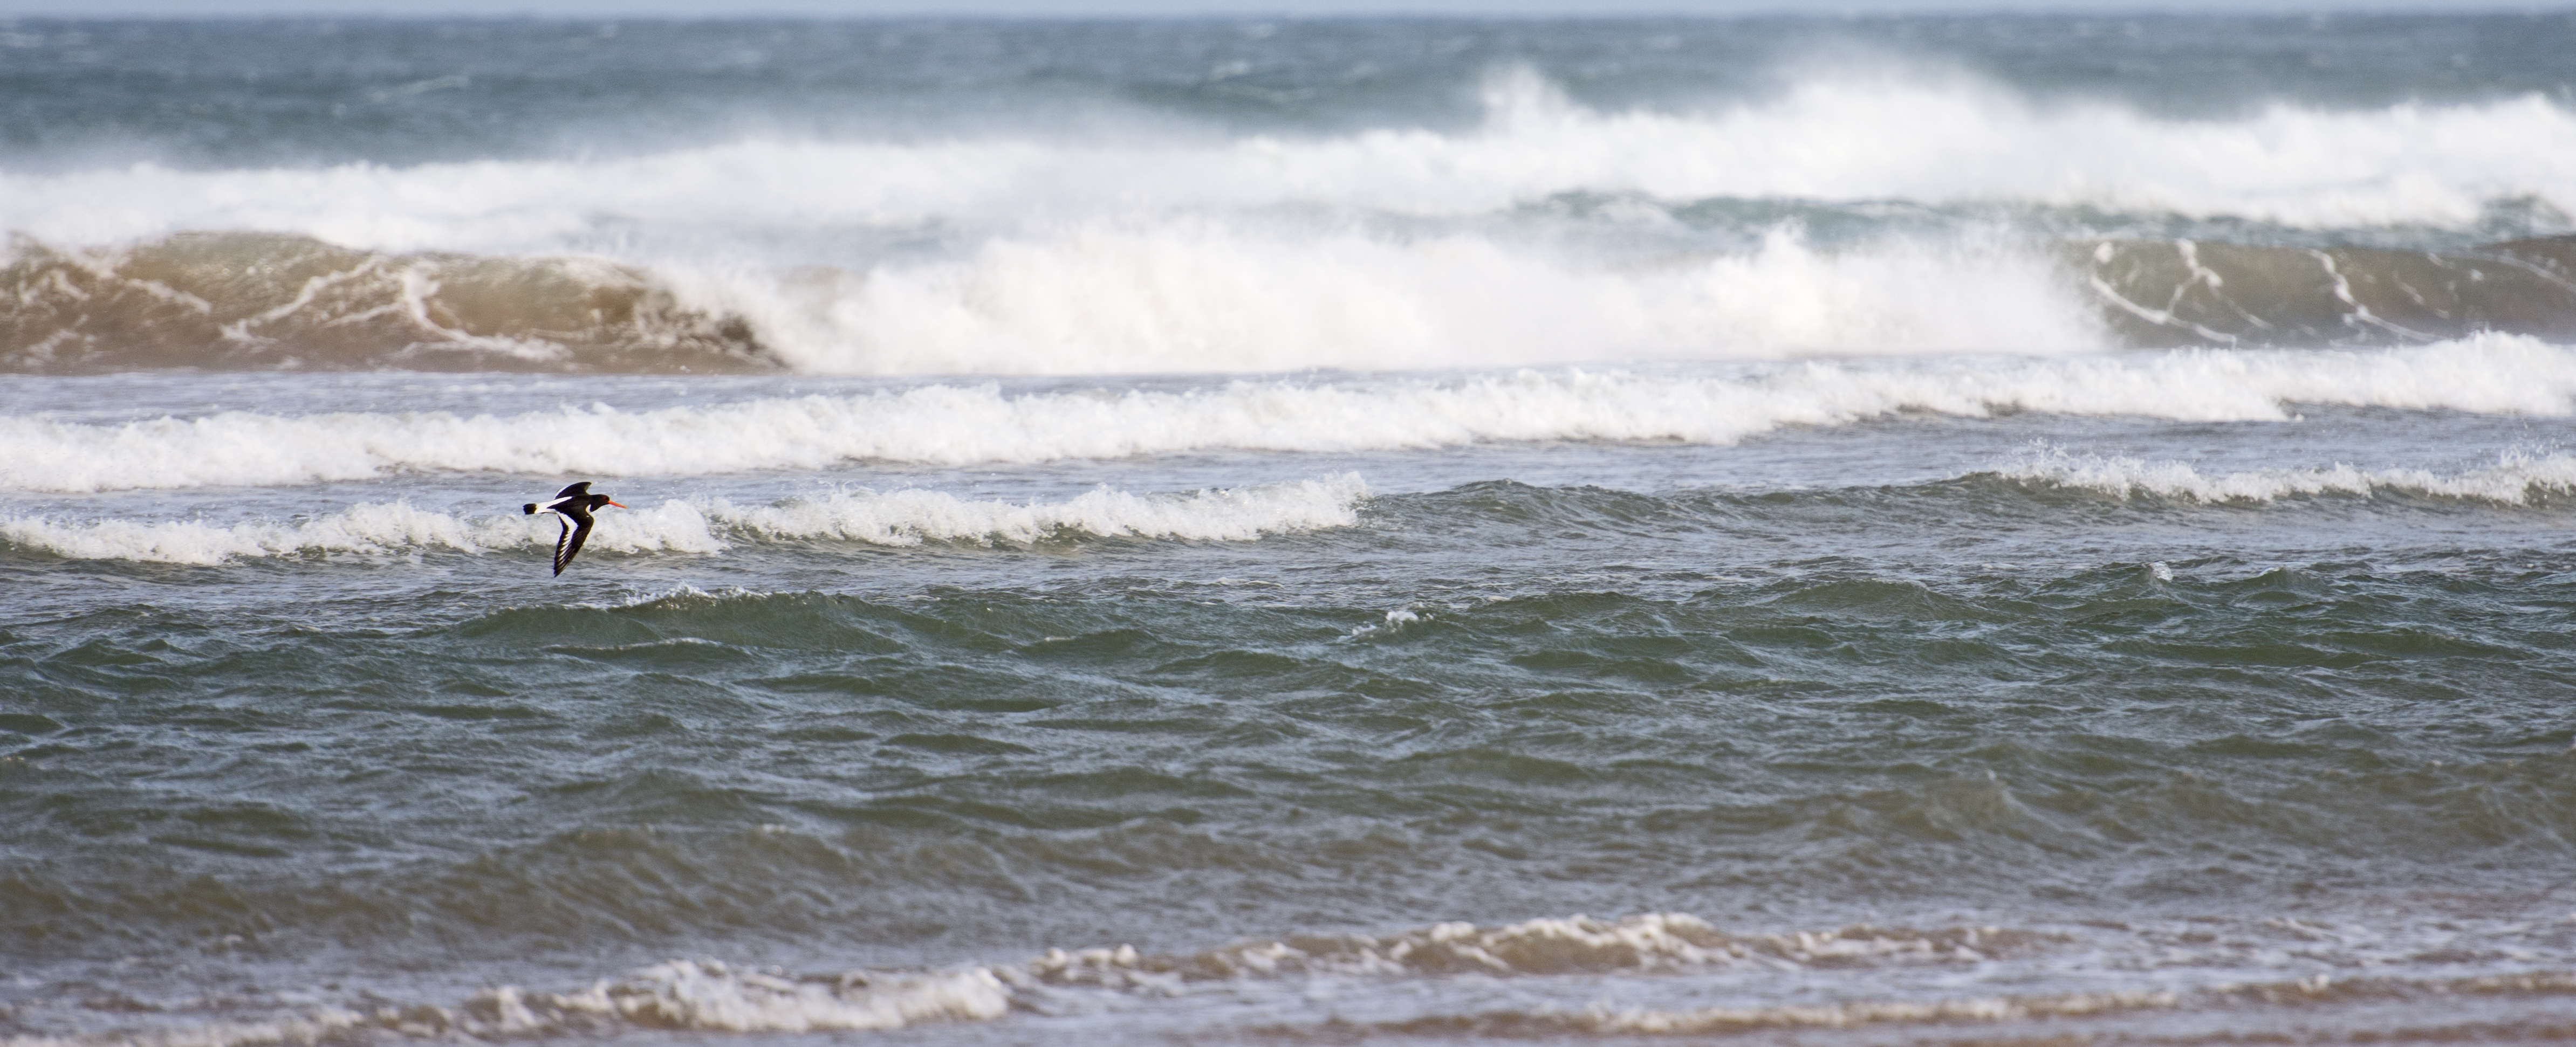
beach, sea, coast, ocean, shore, wave, wind, seaside, surf, surfing, surfboard, nikon, yorkshire, sports, oystercatcher, northsea, east, water sport, wind wave, boardsport, surfing equipment and supplies, surface water sports